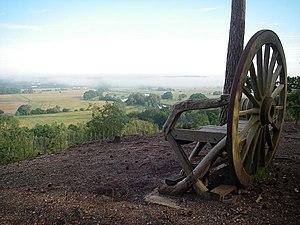
Godshill est un village et une paroisse civile du New Forest, dans le Hampshire, en Angleterre. Il est situé à environ 2,5 km à l'est de la ville de Fordingbridge.